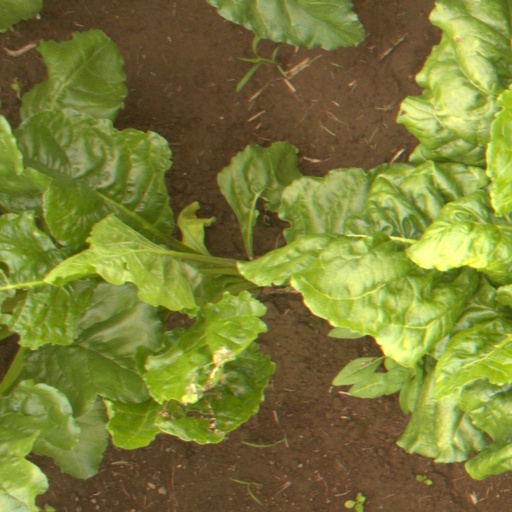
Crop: sugar beet